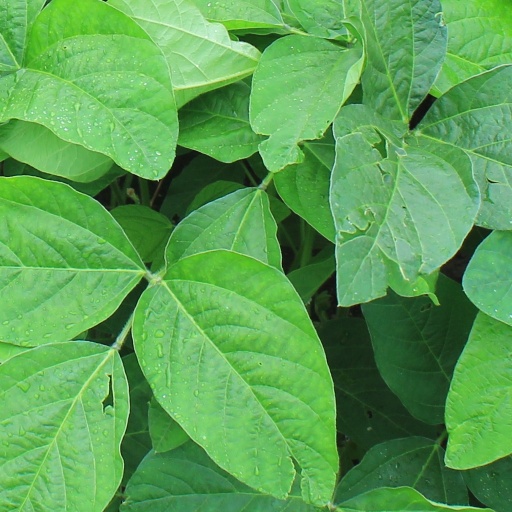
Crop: soybean